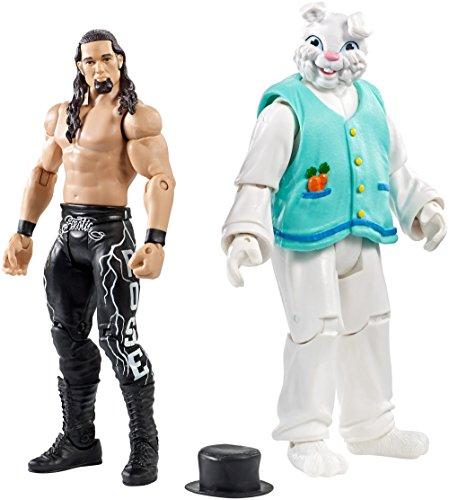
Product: WWE Figure 2-Pack, Adam Rose & Bunny
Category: Sports & Outdoors | Fan Shop | Toys & Game Room | Action Figures & Toy Figurines
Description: Collect all your favorite WWE Superstars.
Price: $23.20
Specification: ProductDimensions:2.1x11x10.5inches|ItemWeight:11.2ounces|ShippingWeight:12.8ounces(Viewshippingratesandpolicies)|DomesticShipping:ItemcanbeshippedwithinU.S.|InternationalShipping:ThisitemcanbeshippedtoselectcountriesoutsideoftheU.S.LearnMore|ASIN:B015QZNE4C|Itemmodelnumber:DJR89|Manufacturerrecommendedage:6-12years